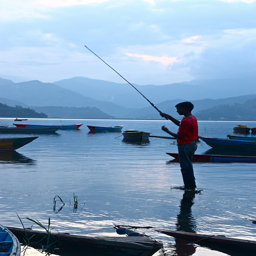
A person that is fishing in some water.
A man standing in water holding a fishing rod.
A boy fishing in a lake near mountains.
The young boy is fishing in the shallow water.
A young boy fishing while standing in shallow water.